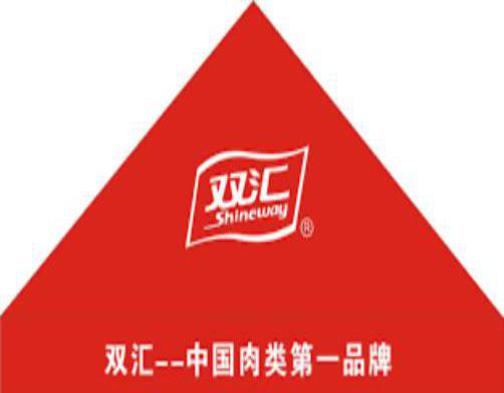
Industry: Food